Matthäus Taferner

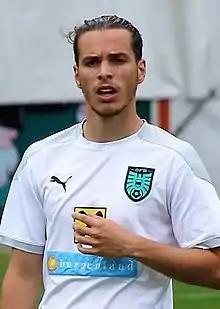
Taferner in 2022

Matthäus Taferner (born 30 January 2001) is an Austrian professional footballer who plays as midfielder for WSG Tirol.